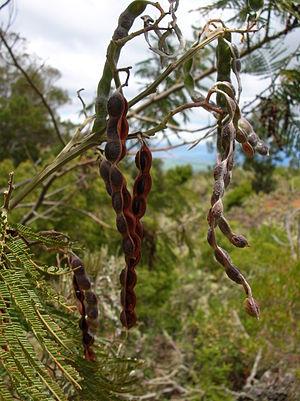
Acacia mearnsii, l'acacia noir est une espèce d'acacia originaire d'Australie. Il est actuellement présent dans de nombreuses parties du monde où il est souvent utilisé comme source commerciale de tanin ou de bois de chauffage par les communautés locales. Dans les zones où il a été introduit, il se comporte comme une espèce envahissante, remplaçant les espèces végétales locales. Son épithète spécifique lui a été donnée en l'honneur de Edgar Alexander Mearns, qui a recueilli le modèle sur un échantillon importé en Afrique de l'Est.